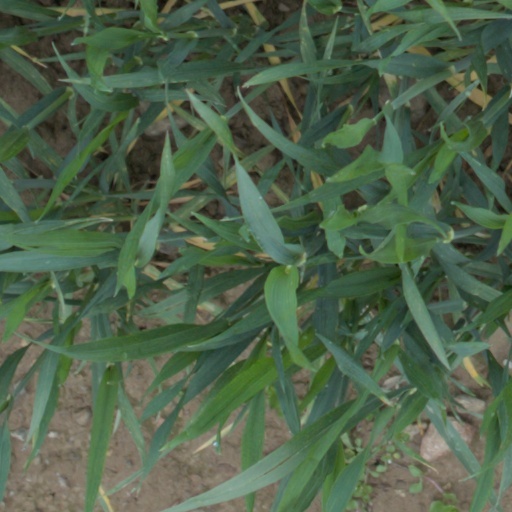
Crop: wheat